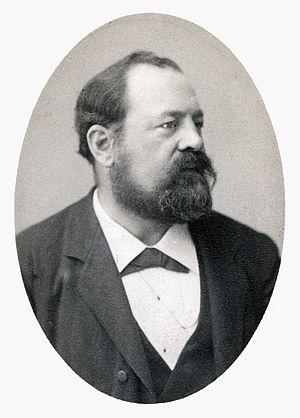
Christian Friedrich Göttisheim, premier président du Parti Radical Suisse (PRD) 1894-1895 Italiano: Christian Friedrich Göttisheim, presidente della Partito Liberale Radicale Svizzera (PLR) 1894-1895